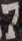
Number: 7